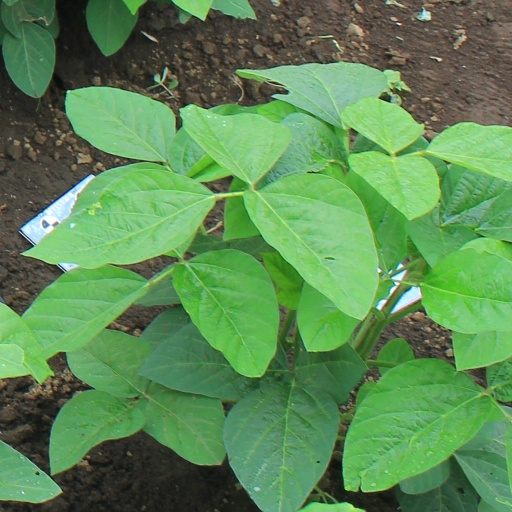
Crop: soybean